Renjishi

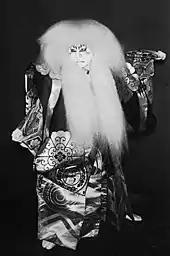
Ennosuke Ichikawa II in "Renjishi"

The first performance of "Renjishi" happened at a private dance recital in May 1861 at the Nakamura-rō, a restaurant in the Ryōgoku are in Edo. The recital celebrated the name succession of the famous dance master Hanayagi Jusuke I (1821–1903) by his son Hanayagi Yoshijirō. Father and son performed the original dance, with Jusuke's choreography and Kawatake Mokuami's lyrics. The performance took place in a very simple setting, with only a golden screen, and no costumes or makeup. This unadorned style of dance is called "suodori".